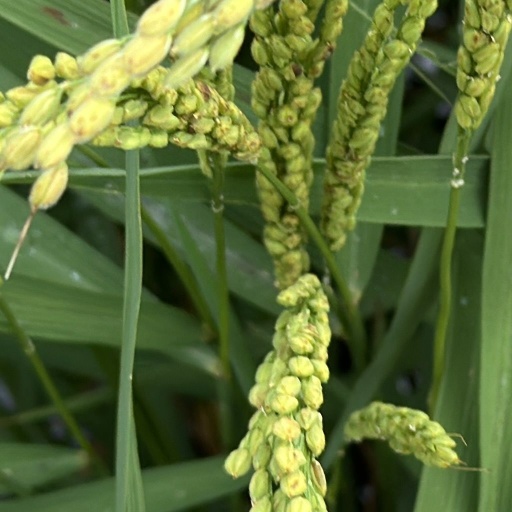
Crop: rice